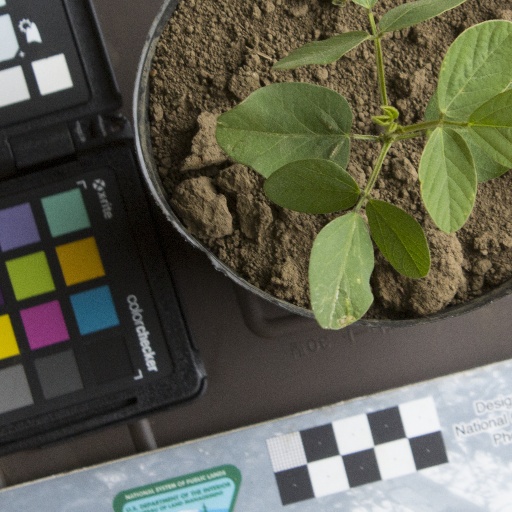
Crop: soybean